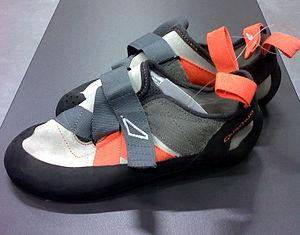
L’escalade de bloc, désignée comme le bloc dans le jargon des pratiquants, est une discipline sportive et un type d'escalade, consistant à grimper des blocs de faible hauteur. Le bloc se pratique aussi bien en extérieur sur des sites rocheux, qu'en intérieur sur des structures artificielles. Les pratiquants sont appelés « grimpeurs » ou plus précisément « bloqueurs ».